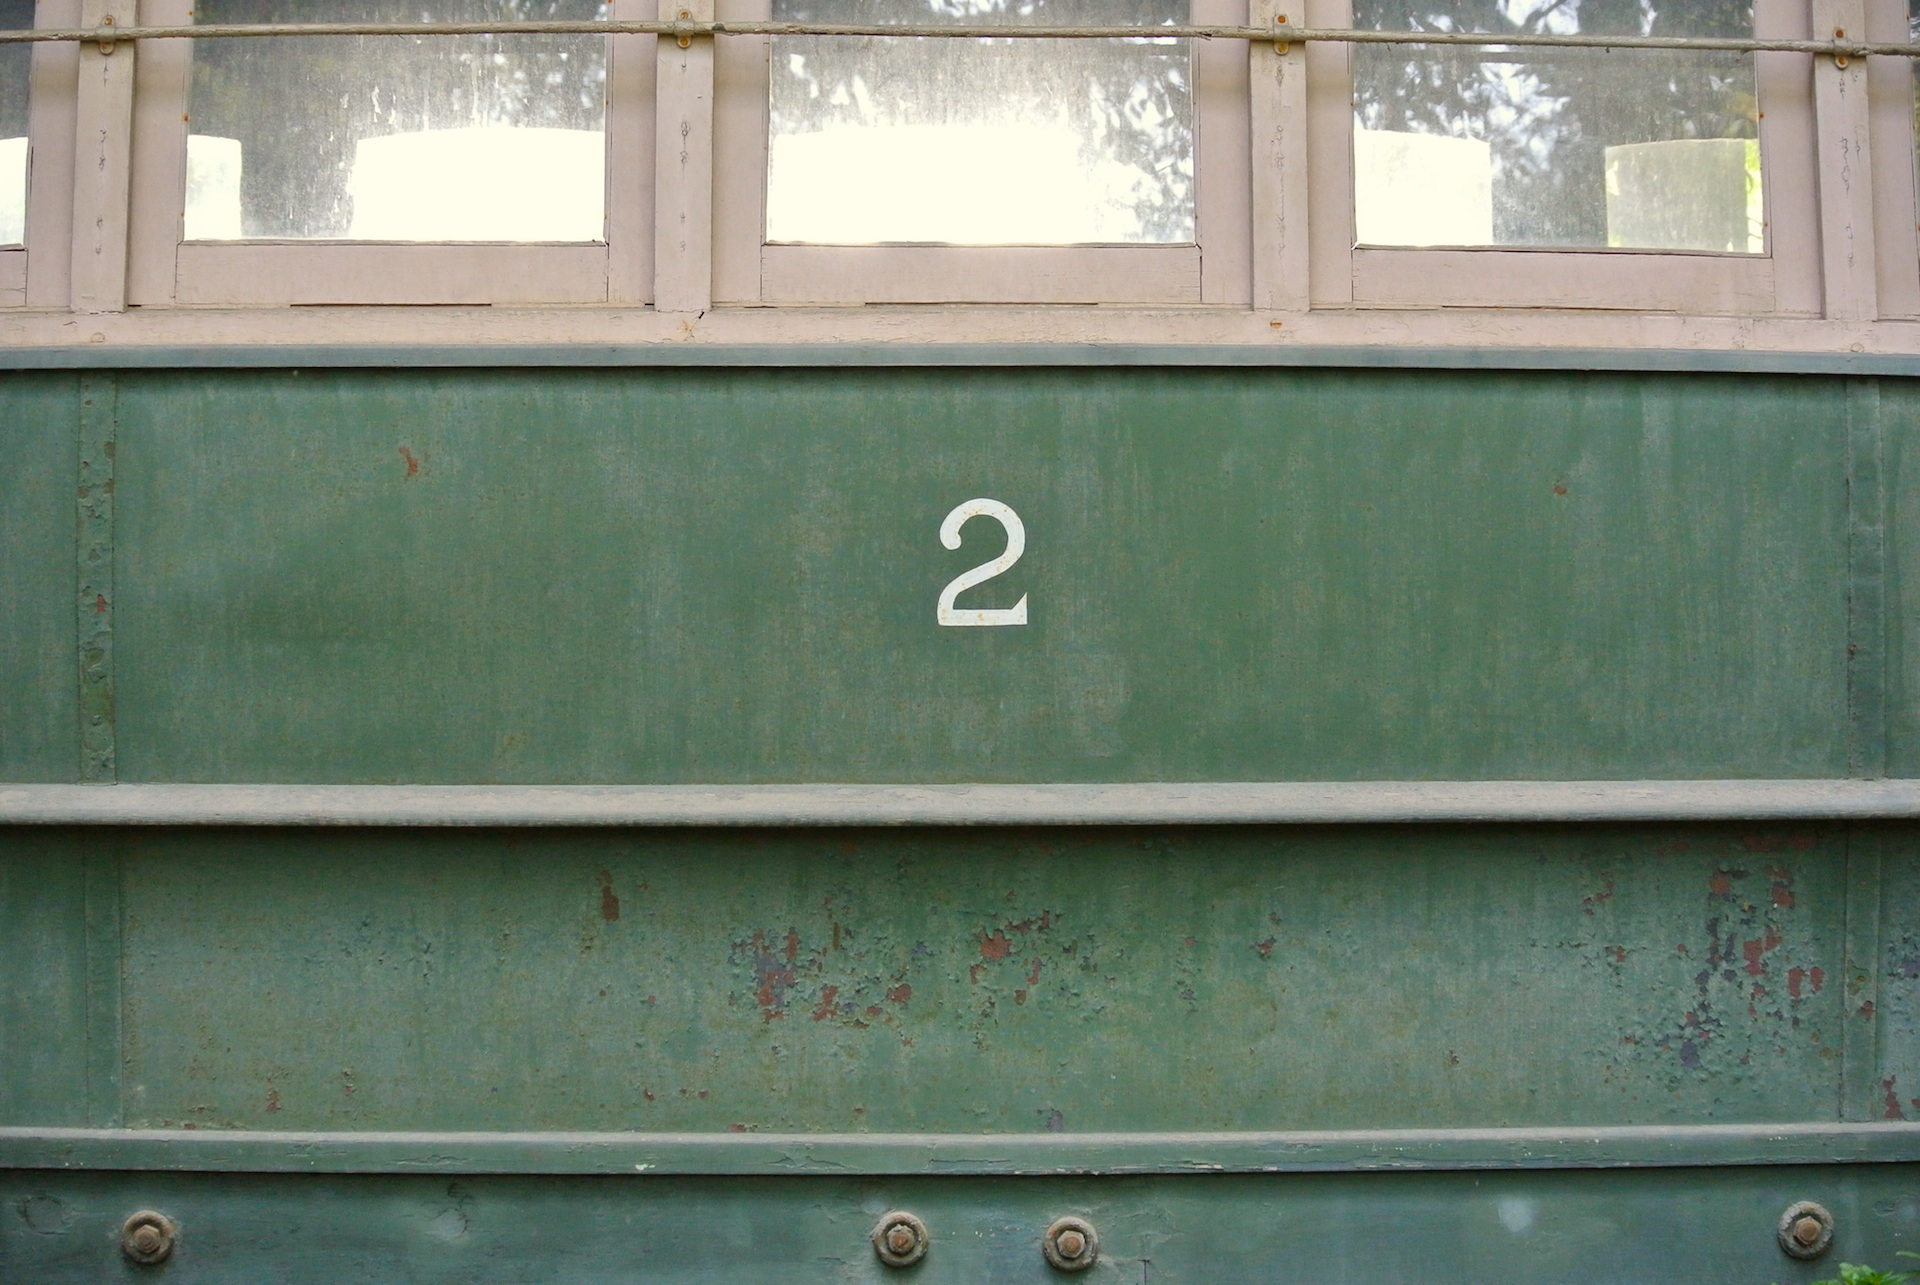
wood, window, wall, green, furniture